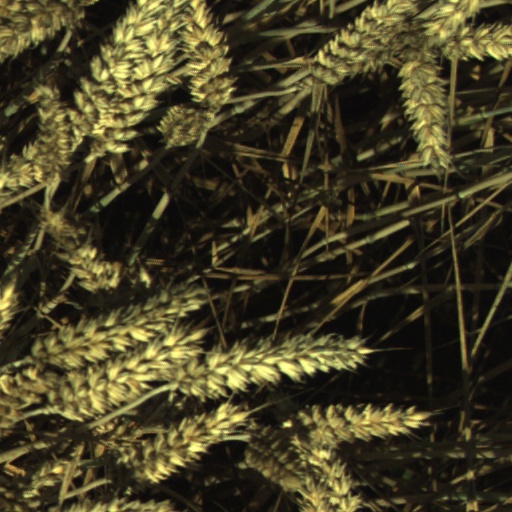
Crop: wheat